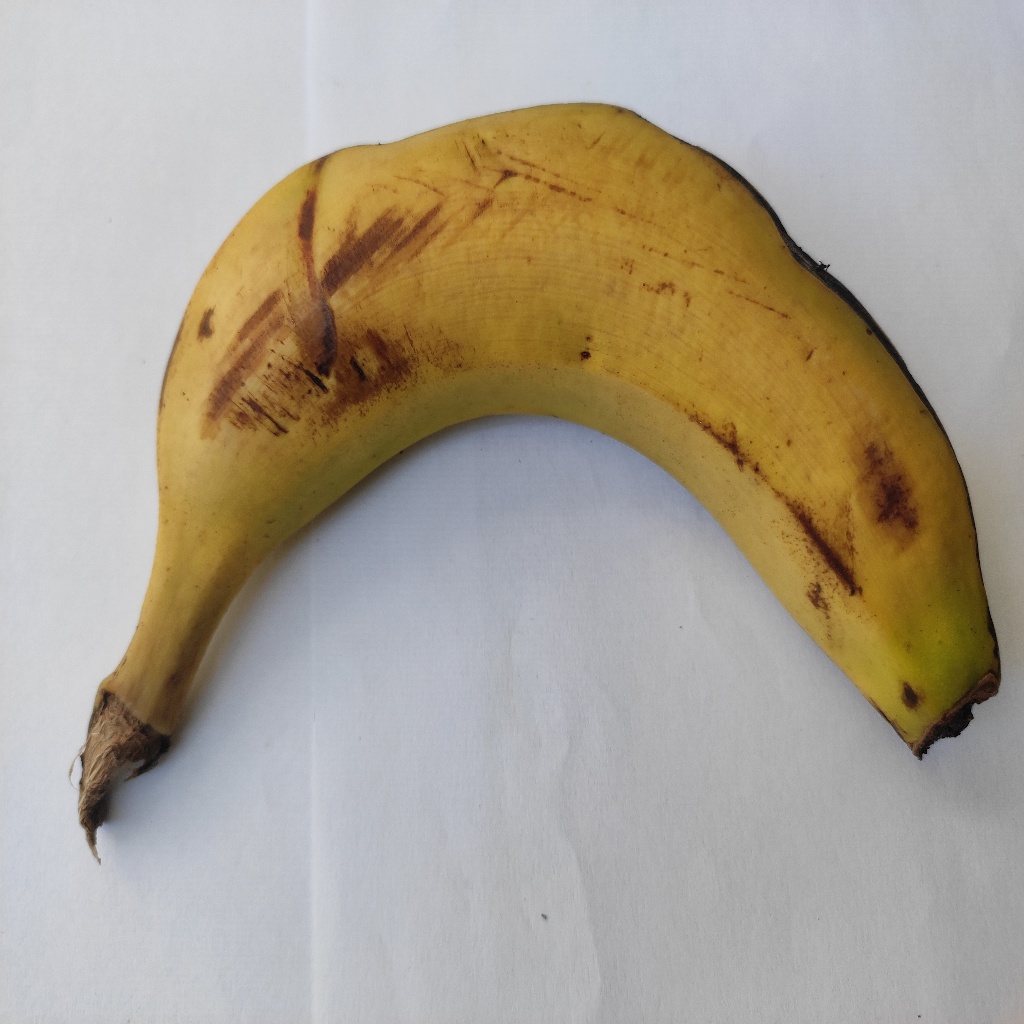
Crop: banana
Quality class: Class_B